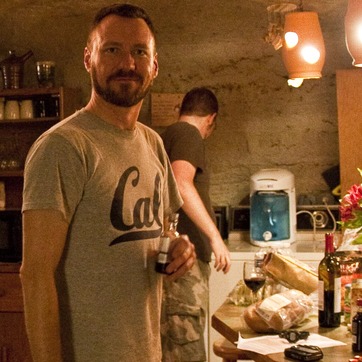
Material: skin